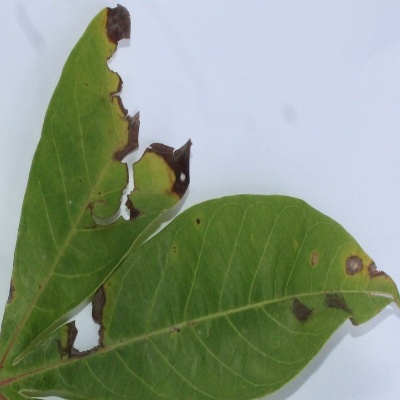
Crop: Cassava
Condition: brown spot